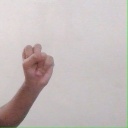
अक्षर: स